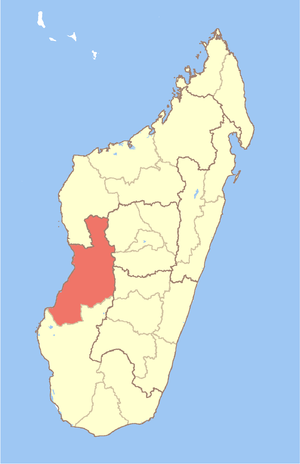
Menabe
Menabe
Menabe er en region på Madagaskar beliggende i den tidligere provins Toliara på den vestlige del af øen ved Mozambique-kanalen. I 2004 havde regionen 390.800 indbyggere, men i 2011 blev folketallet anslået til 561.043 mennesker.